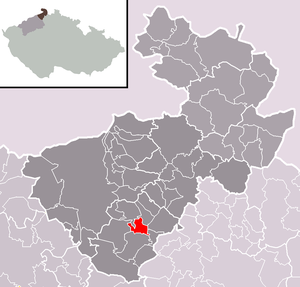
Františkov nad Ploučnicí est une commune du district de Děčín, dans la région d'Ústí nad Labem, en Tchéquie. Sa population s'élevait à 384 habitants en 2018.